Rigor Mortis (film)

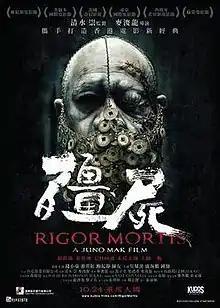
Theatrical release poster

Rigor Mortis is a 2013 Hong Kong action horror film directed by Juno Mak and produced by Takashi Shimizu. The film is a tribute to the "Mr. Vampire" film series. Many of the former cast are featured in this film: Chin Siu-ho, Anthony Chan, Billy Lau and Richard Ng. Additionally, Chung Fat, who starred in "Encounters of the Spooky Kind", is also featured.